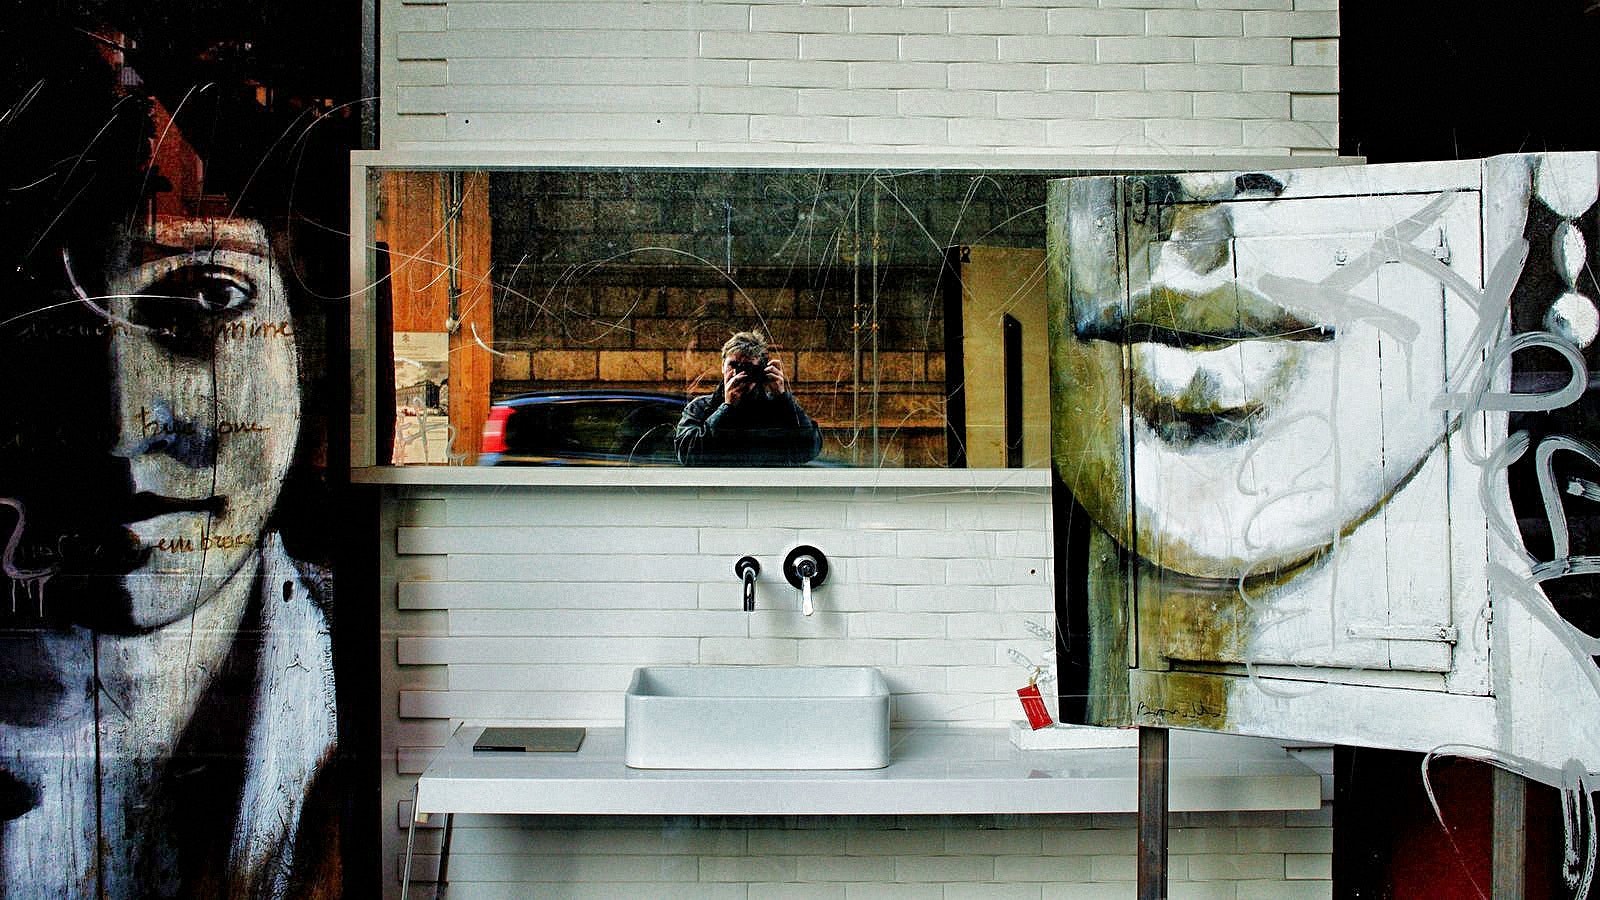
wall, window, art, room, architecture, wood, house, interior design, visual arts, table, photography, illustration, furniture, street art, glass, still life, facade, building